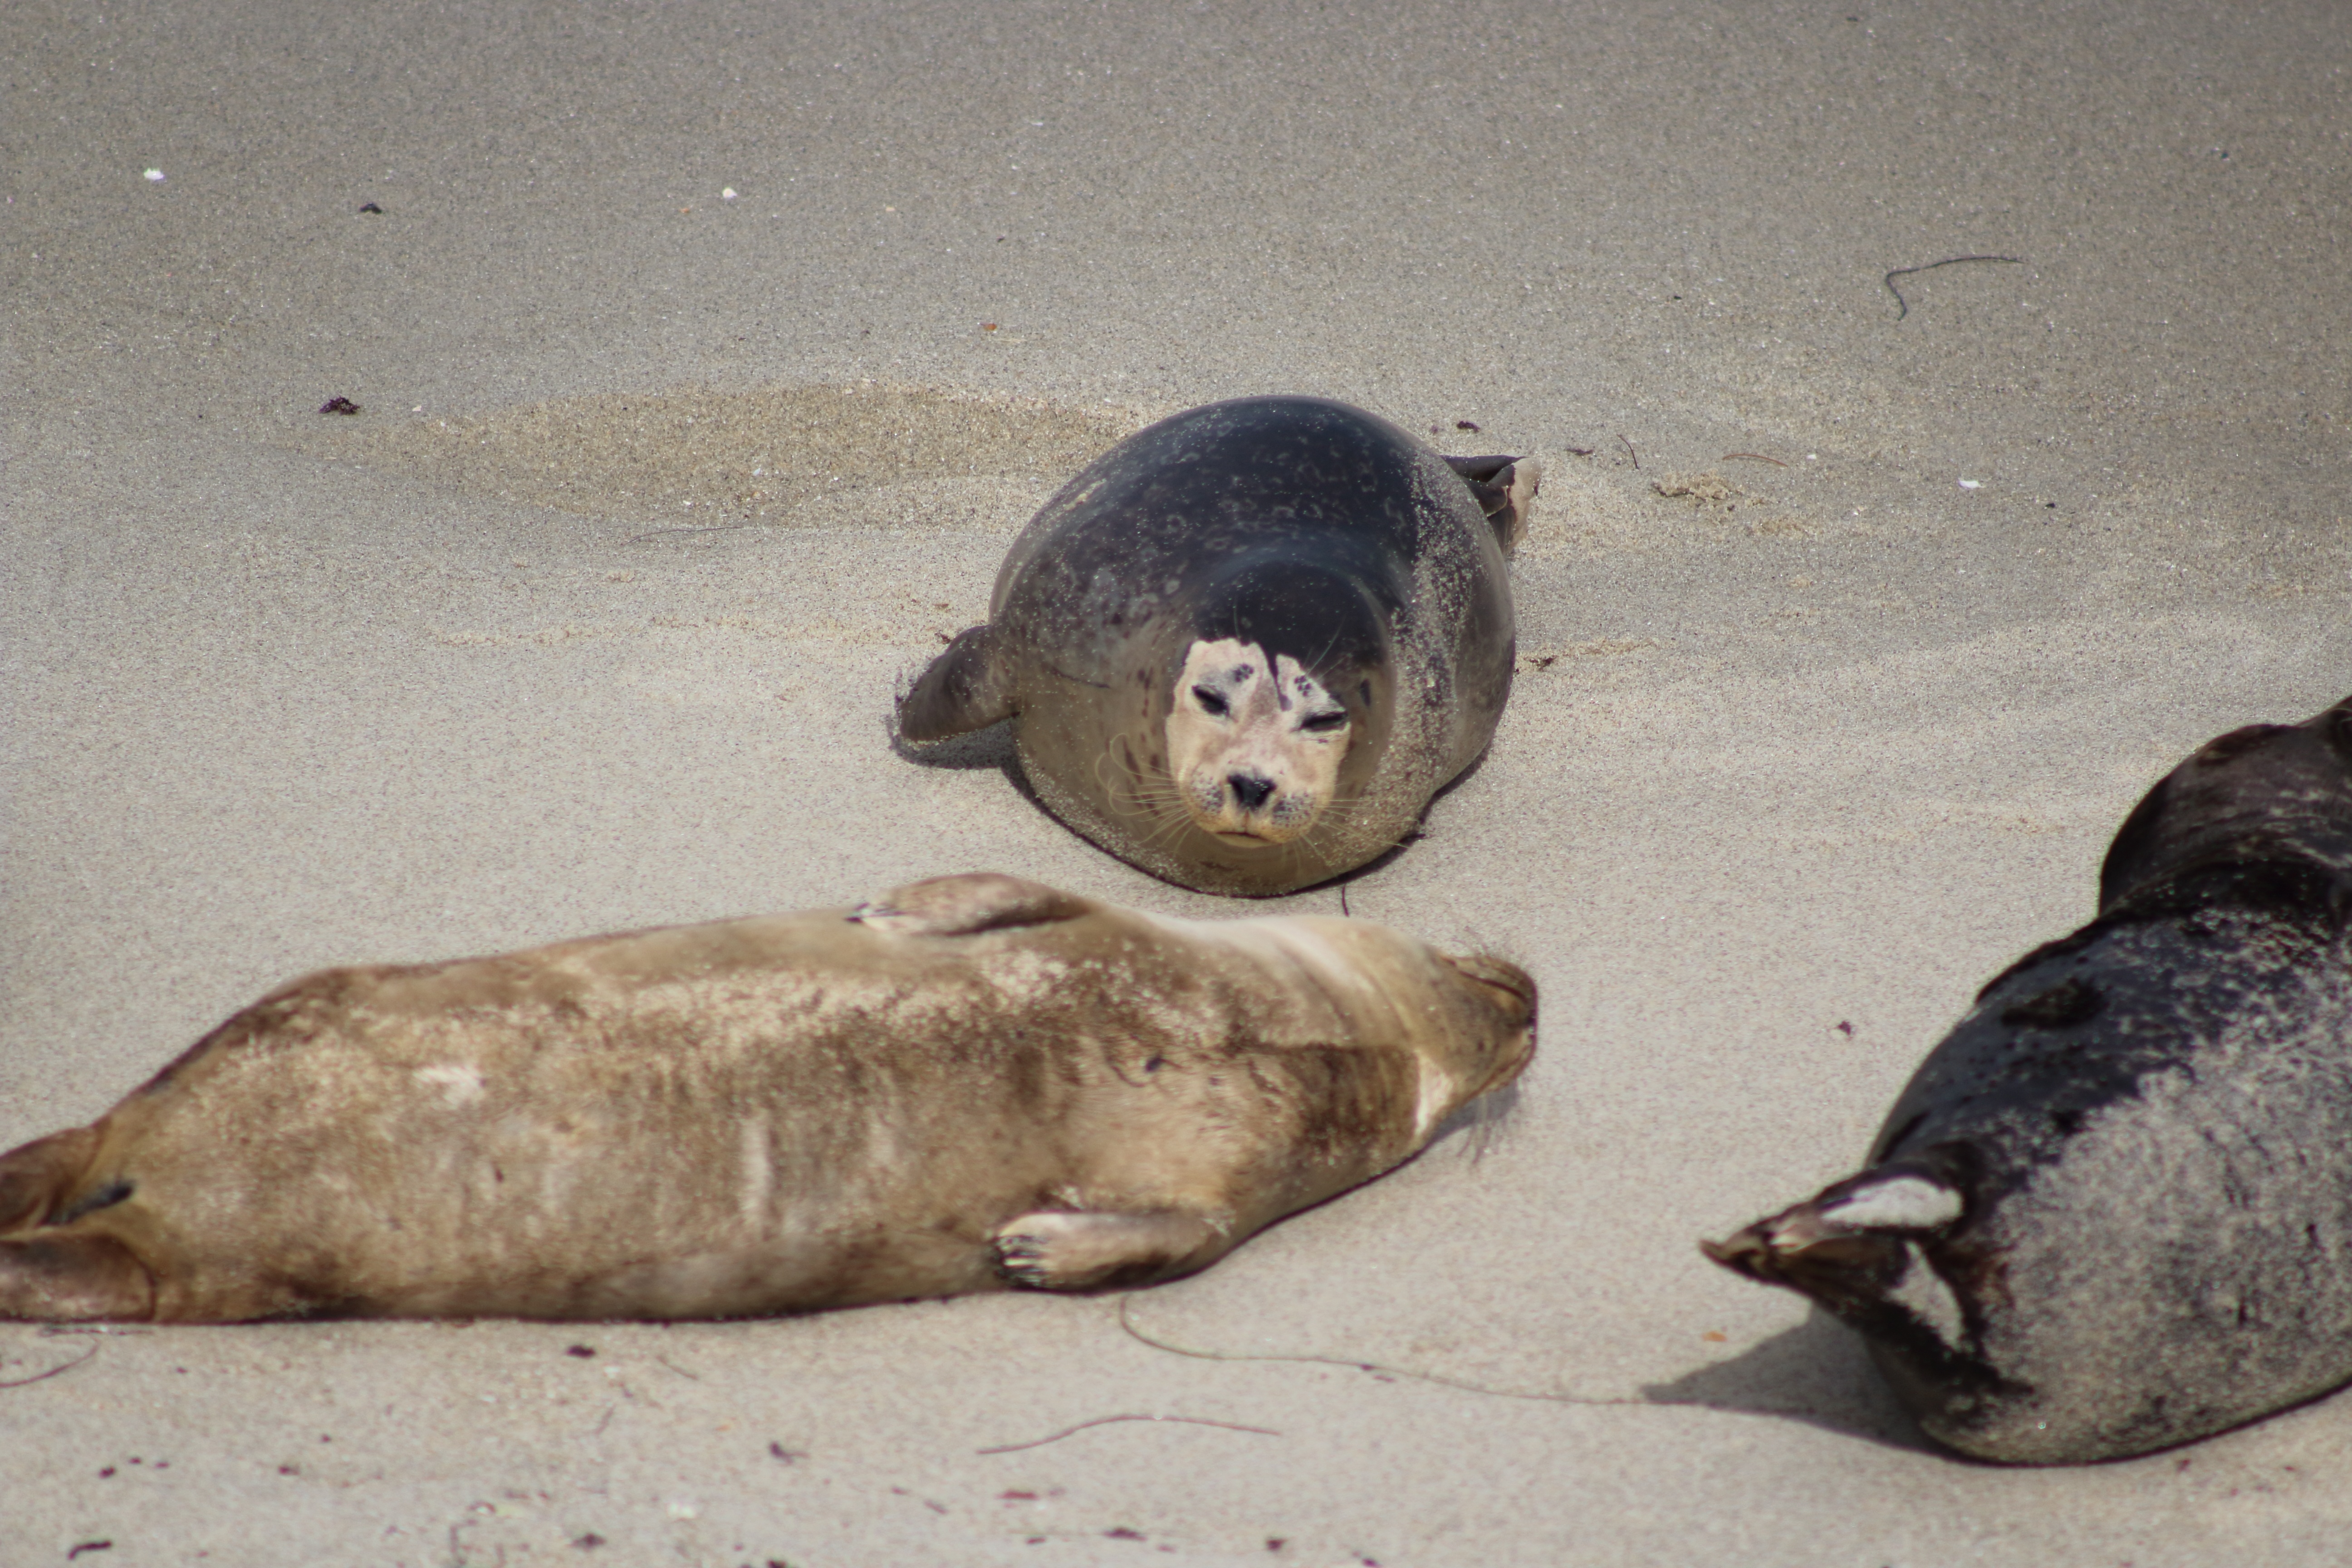
seal, seal beach, animal, nature, coast, sand, funny, portrait, wildlife, cute, beach, ocean, bay